North Carolina Wesleyan University

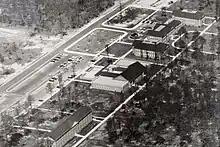
Aerial view of campus from the early 1960s

On May 14, 1956, the North Carolina Annual Conference of The United Methodist Church met in Goldsboro and approved a petition from the citizens of the city of Rocky Mount to locate a college in their community. The college was officially chartered by the State of North Carolina on October 25, 1956. Capital investments totaling approximately $2 million made possible the construction of the main buildings on the 200-acre site donated by the M.C. Braswell heirs of Rocky Mount, and four years later 92 students enrolled in the first class at North Carolina Wesleyan College. In 1964, 33 students received their degrees at the college's first Commencement. Nearly 9,000 students have earned bachelor's degrees in the arts and sciences and selected professional disciplines since its founding.